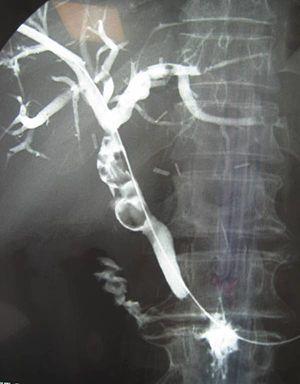
En médecine, la cholestase, aussi parfois appelée cholostase, est une diminution de la sécrétion biliaire pouvant provoquer un ictère.